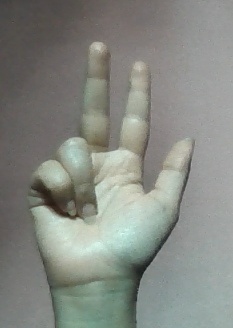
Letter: al